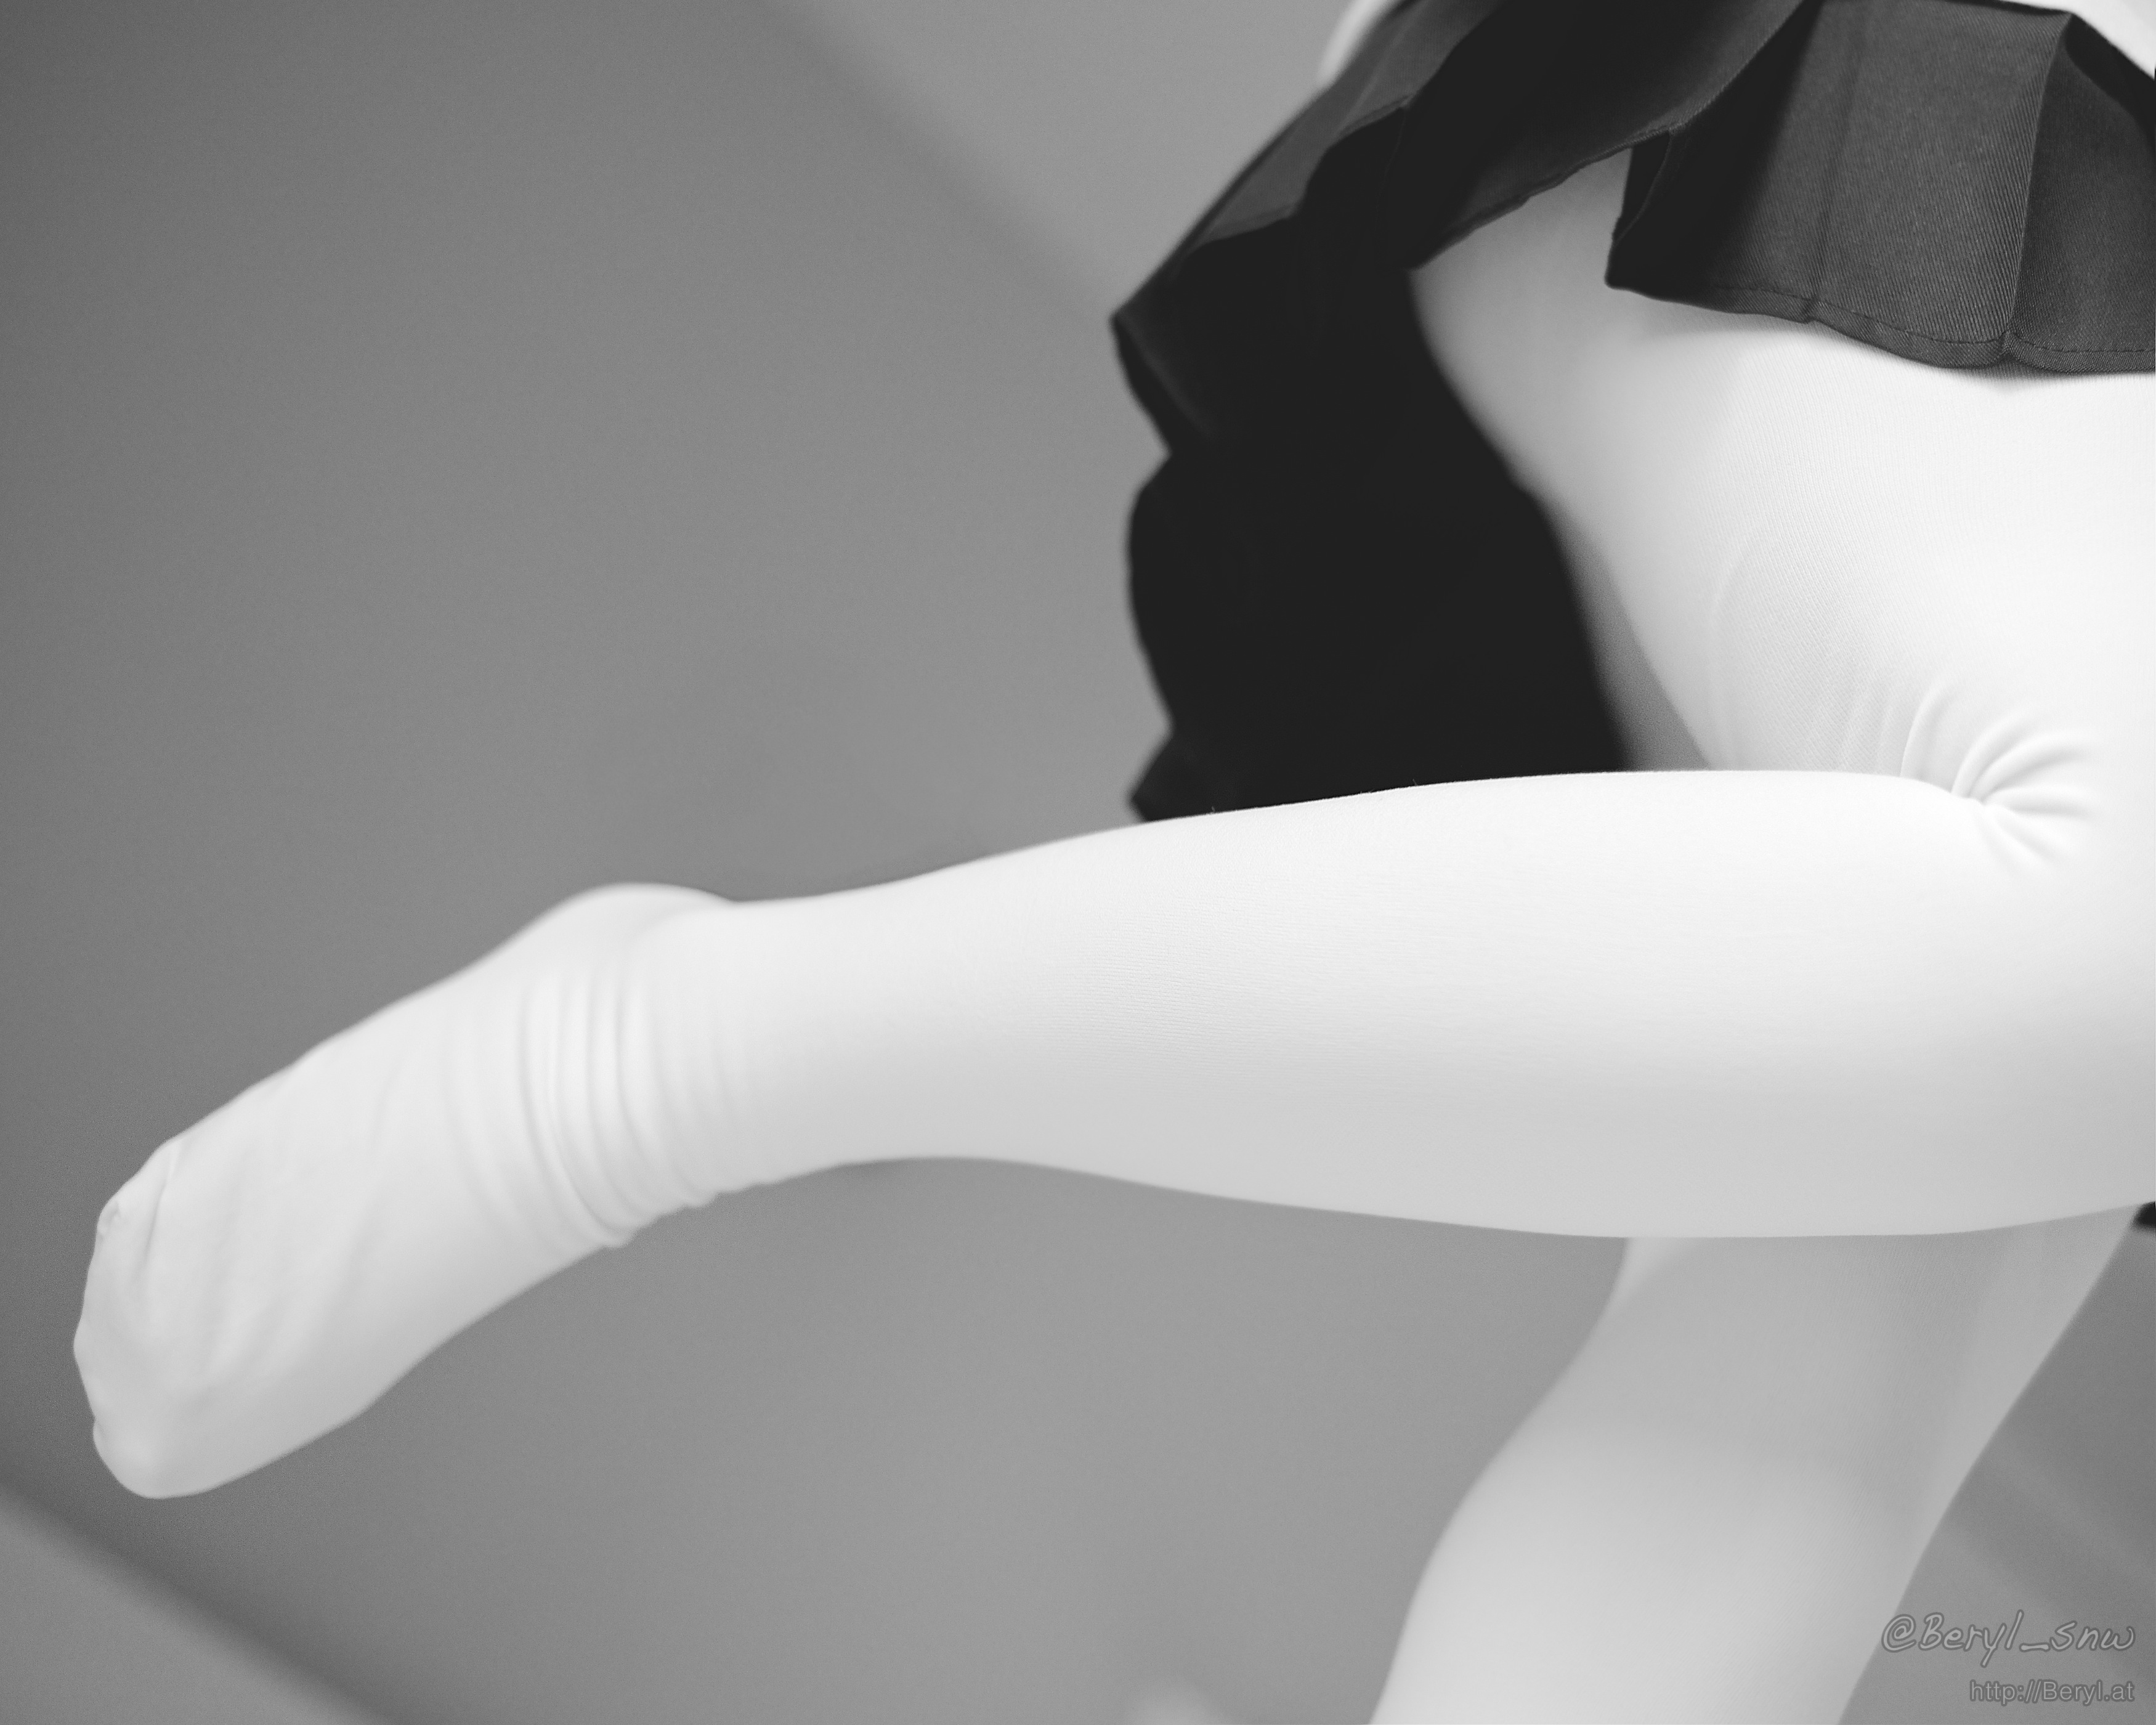
hand, winter, light, black and white, girl, white, warm, feet, leg, portrait, finger, foot, clean, nikon, room, arm, human body, bw, blackandwhite, 50mm, legs, thigh, tiny, faceless, uniform, school, soft, skirt, socks, tights, pantyhose, teenage, d800e, afnikkor50mmf18d, opaque, thick, sense, monochrome photography